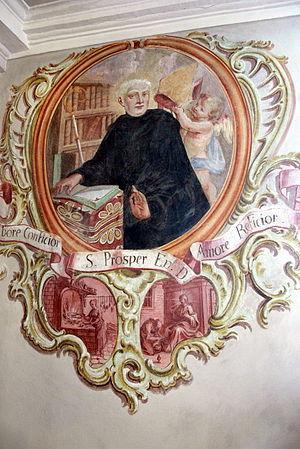
Prosper de Reggio, mort le 25 juin 466 à Reggio d'Émilie est un évêque qui est vénéré comme saint par l'Église catholique.